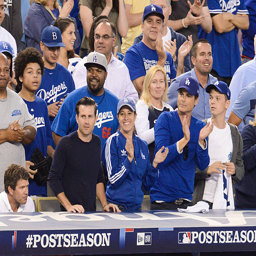
gangsta rap artist , actor and man attend game .